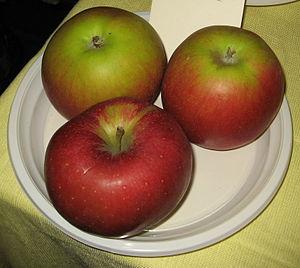
Melrose est un cultivar de pommier domestique.